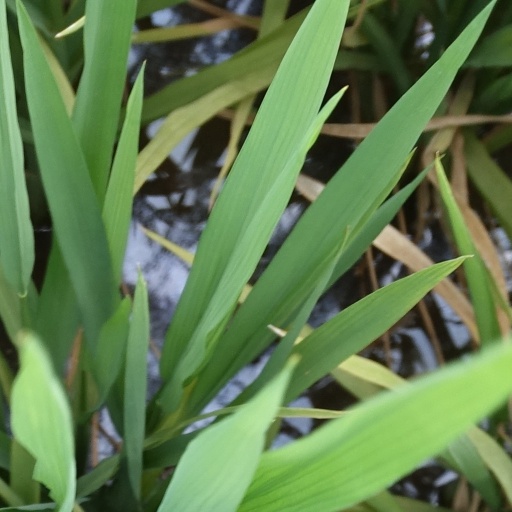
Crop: rice